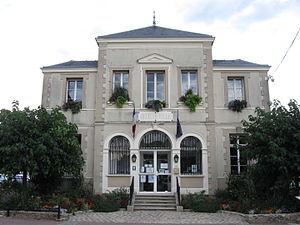
Mairie du Châtelet-en-Brie. (Seine-et-Marne, région Île-de-France).
Le Châtelet-en-Brie est une commune française située dans le département de Seine-et-Marne en région Île-de-France.